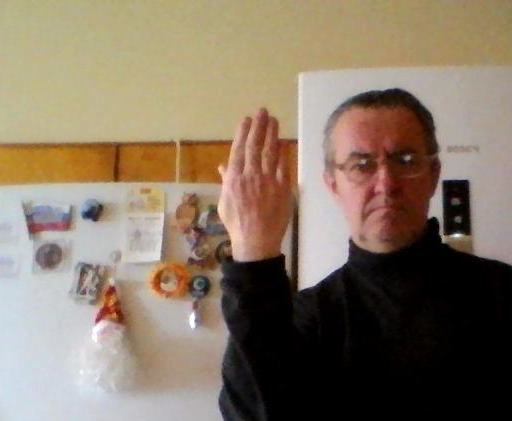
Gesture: stop_inverted